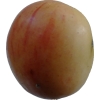
Label: Apple 14